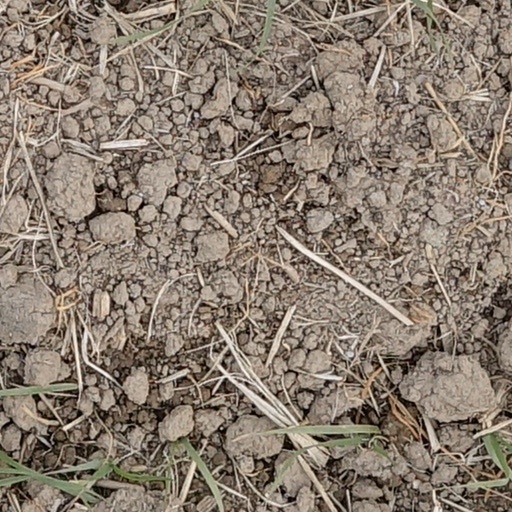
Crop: wheat